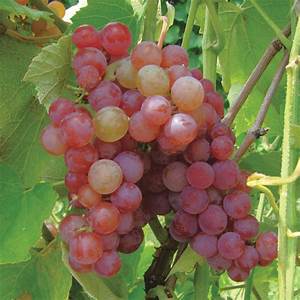
Label: Grapes